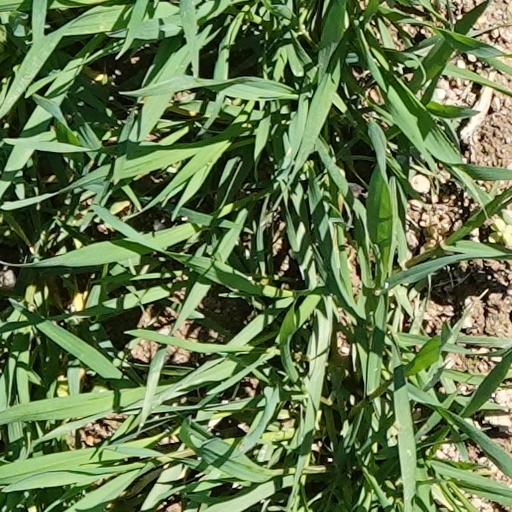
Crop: wheat